History of music in Paris

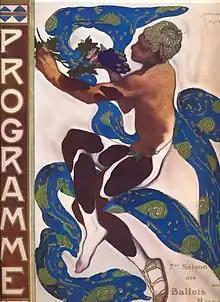
Program for "Afternoon of a Fawn" by the Ballets Russes (1912)

Paris composers during the Belle Époque period had a major impact on European music, moving it away from Romanticism toward Impressionism in music and Modernism.